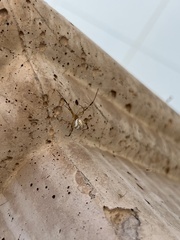
Species: Lactrodectus_hesperus